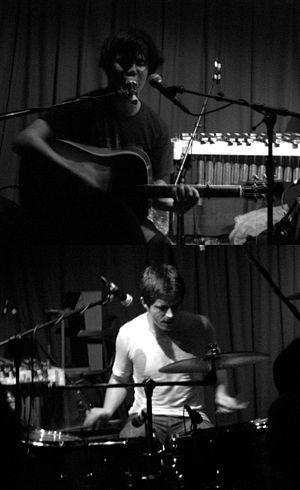
The Dodos est un groupe de rock expérimental américain, originaire de San Francisco, en Californie. Il est formé en 2005, et combine folk psychédélique, New Weird America et influences noisy. Il est constitué de Meric Long et Logan Kroeber.